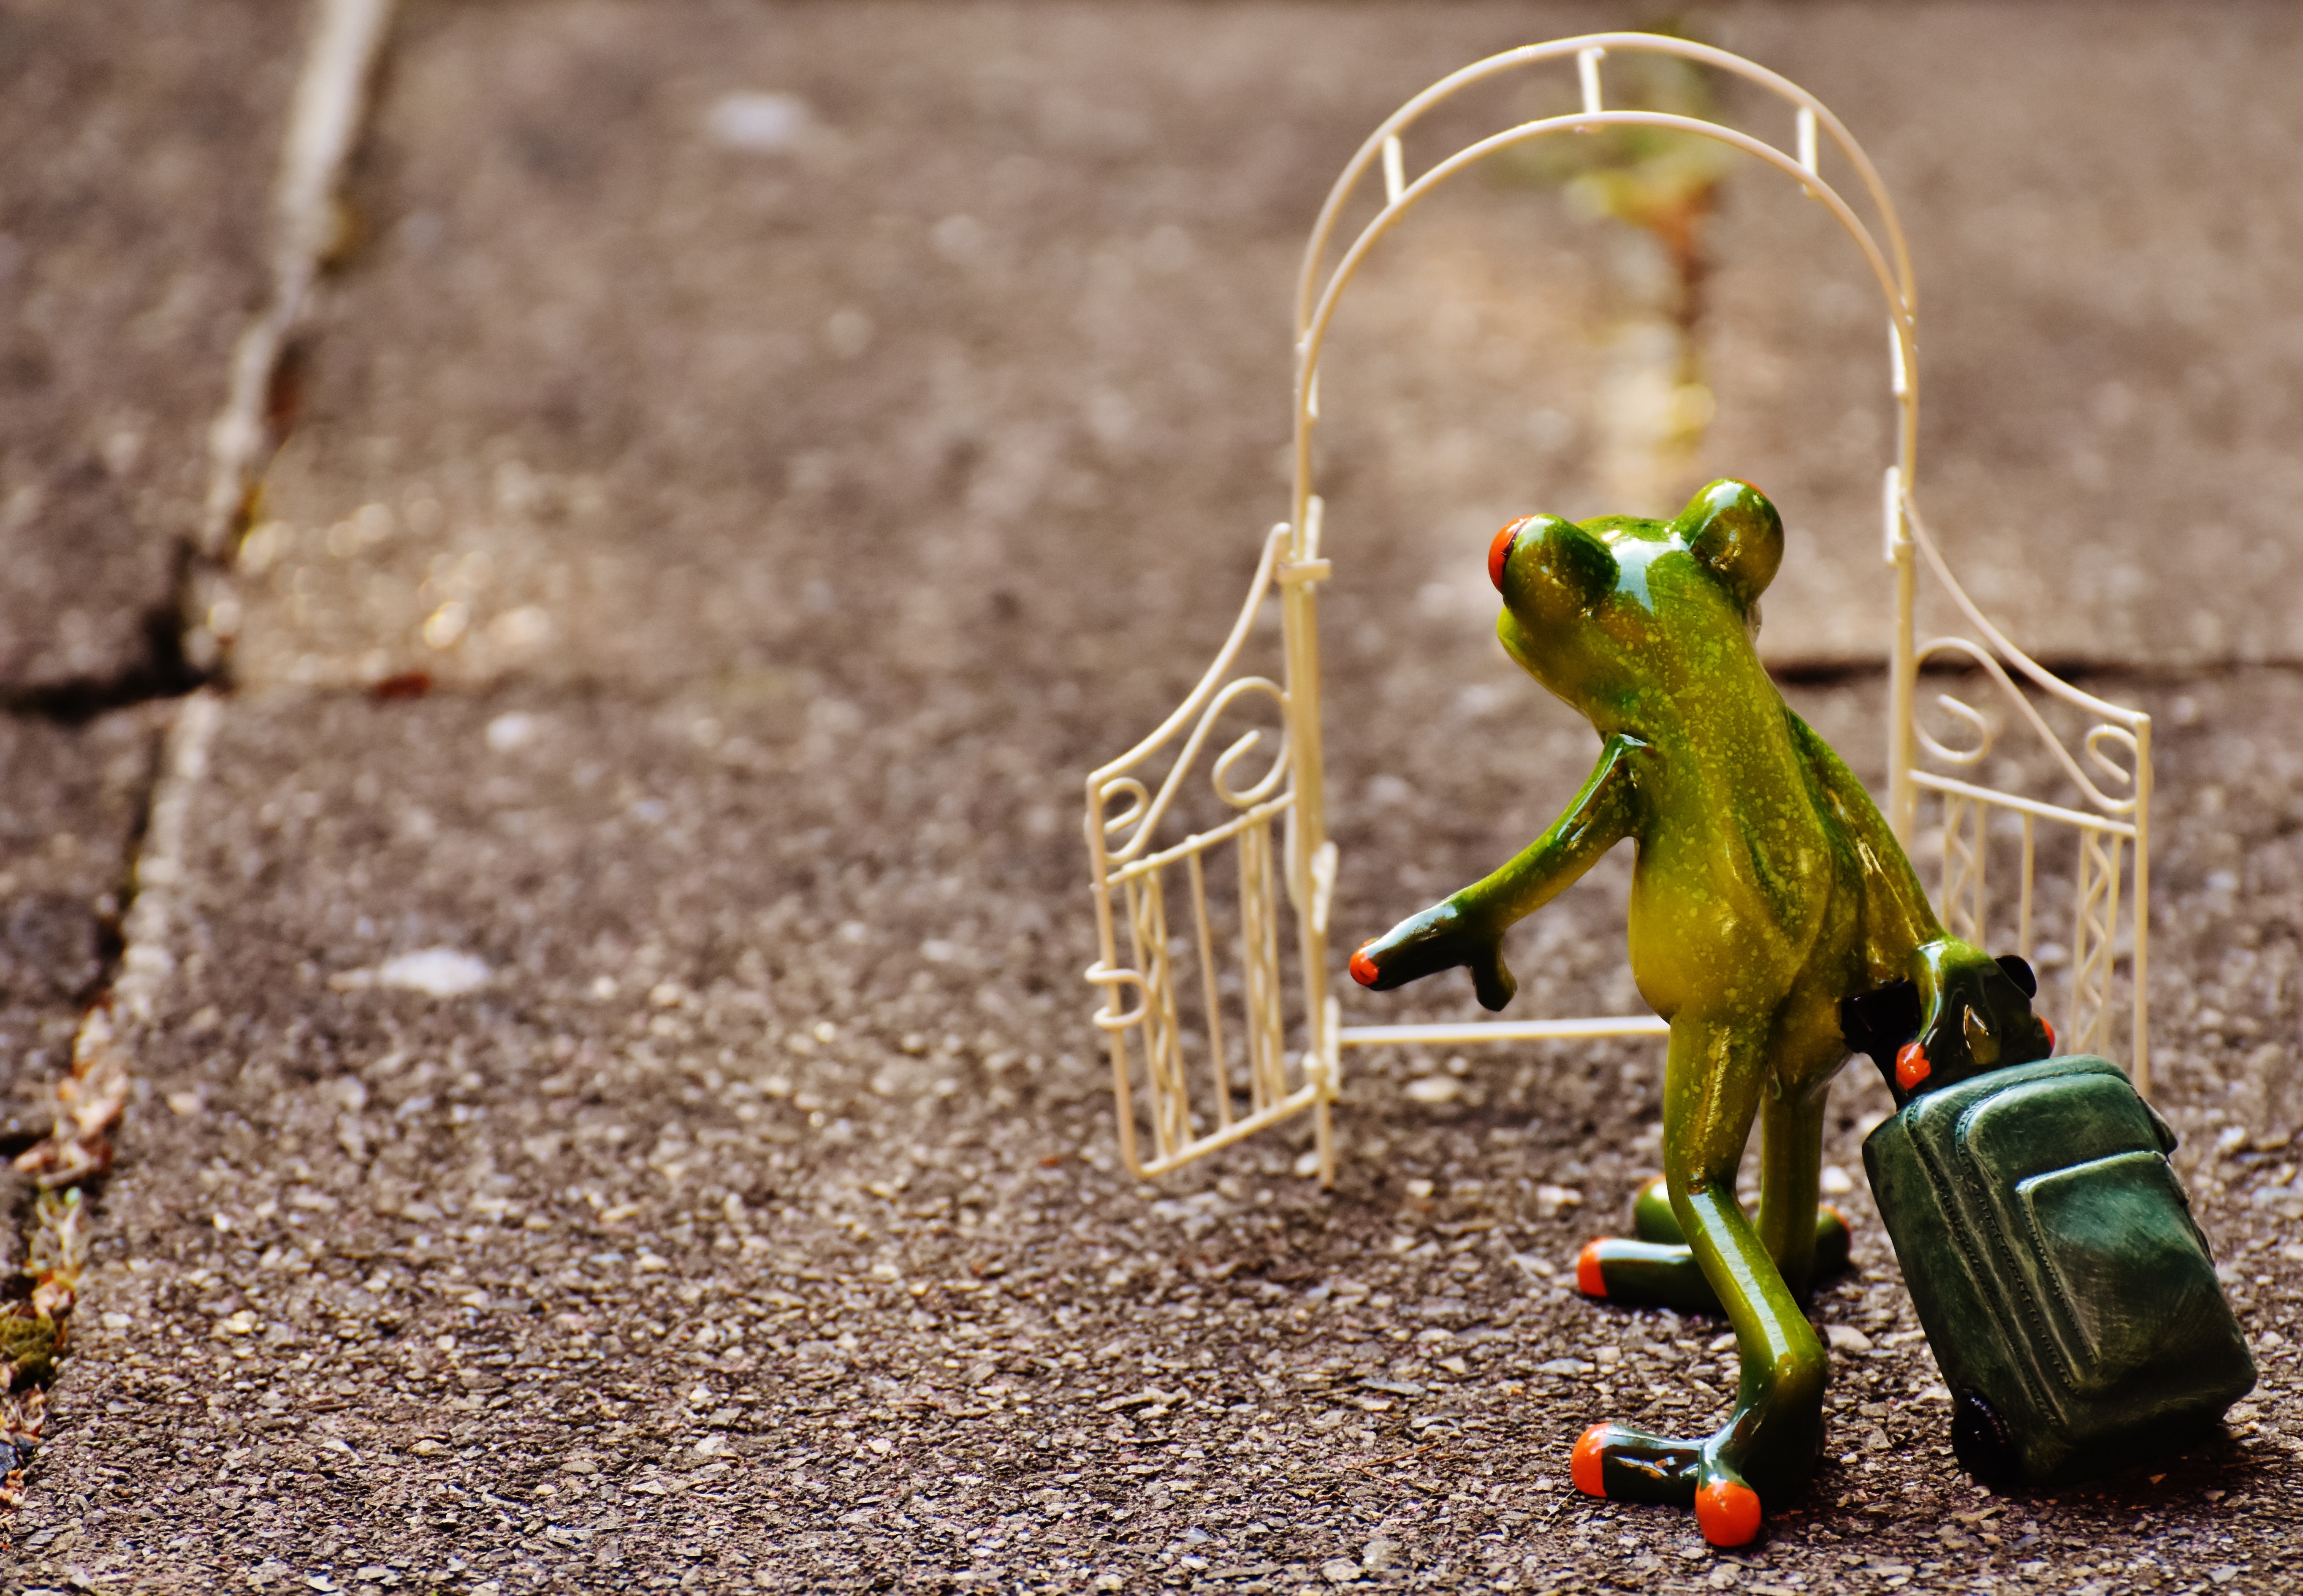
bird, leaf, cute, wildlife, green, frog, reptile, yellow, fauna, lizard, fig, sad, archway, vertebrate, funny, go, farewell, garden door